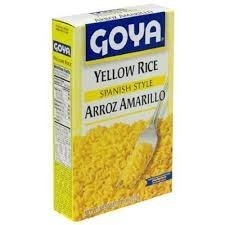
Item Name: Goya Rice Mix Yellow
Bullet Point: Goya Rice Mix Yellow 8 Oz
Product Description: 041331026628, GOYA YELLOW RICE SPANISH STYLE 8oz
Value: 8.0
Unit: Fl Oz

Price: 1.88